Stephanskirchen

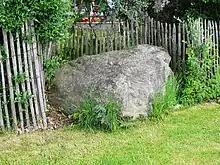
fence, encircling an erratic boulder

Stephanskirchen is located on a glacially formed plateau. The Inn river on the west and the lake Simssee are natural boundaries. The valley of the Sims river is a natural border at the south. North to Stephanskirchen are several forests and small lakes. The municipality is located within the Rosenheim-basin in the area of the former Inn Glacier. Therefore, numerous erratic boulders can be found here.